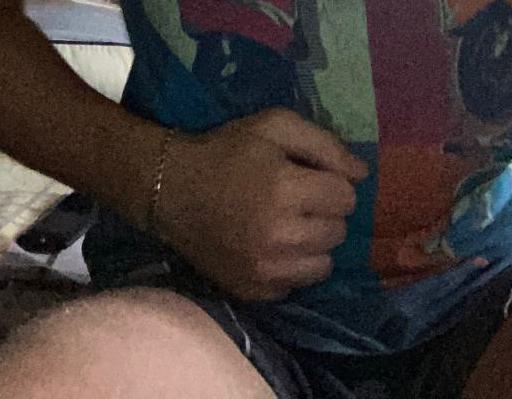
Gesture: no_gesture